Cornelis de Graeff

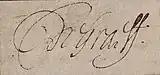
Signature of Cornelis de Graeff

Cornelis de Graeff (15 October 1599 – 4 May 1664), often named Polsbroek or de heer van (lord) Polsbroek during his lifetime, was an influential regent and burgomaster (mayor) of Amsterdam, statesman and diplomat of Holland and the Republic of the United Netherlands at the height of the Dutch Golden Age.